Tourism in Perth

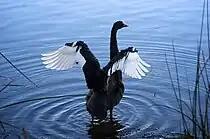
Black swan at Lake Monger

Kings Park is a park located on the western edge of the central business district in Perth, Western Australia. The park is a mixture of grassed parkland, botanical gardens and natural bushland on Mount Eliza with two thirds of the grounds conserved as native bushland. With panoramic views of the Swan River and Darling Range, it is home to over 300 native plant varieties and 80 bird species. It overlooks the city as well as Perth Water and Melville Water on the Swan River.